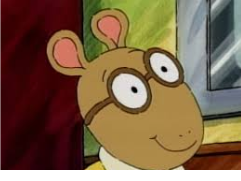
Portrait style: Cartoon Portrait